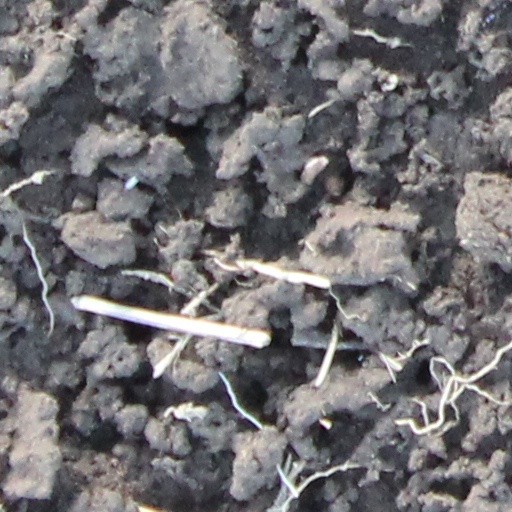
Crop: wheat